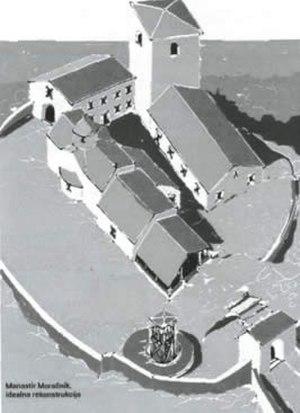
La métropole du Monténégro et du littoral est une juridiction de l'Église orthodoxe au Monténégro, affiliée au Patriarcat de Serbie. Son siège est situé au monastère de Cetinje et sa cathédrale à Podgorica, la capitale du Monténégro. En 2006, elle est administrée par le métropolite Amfilohije.